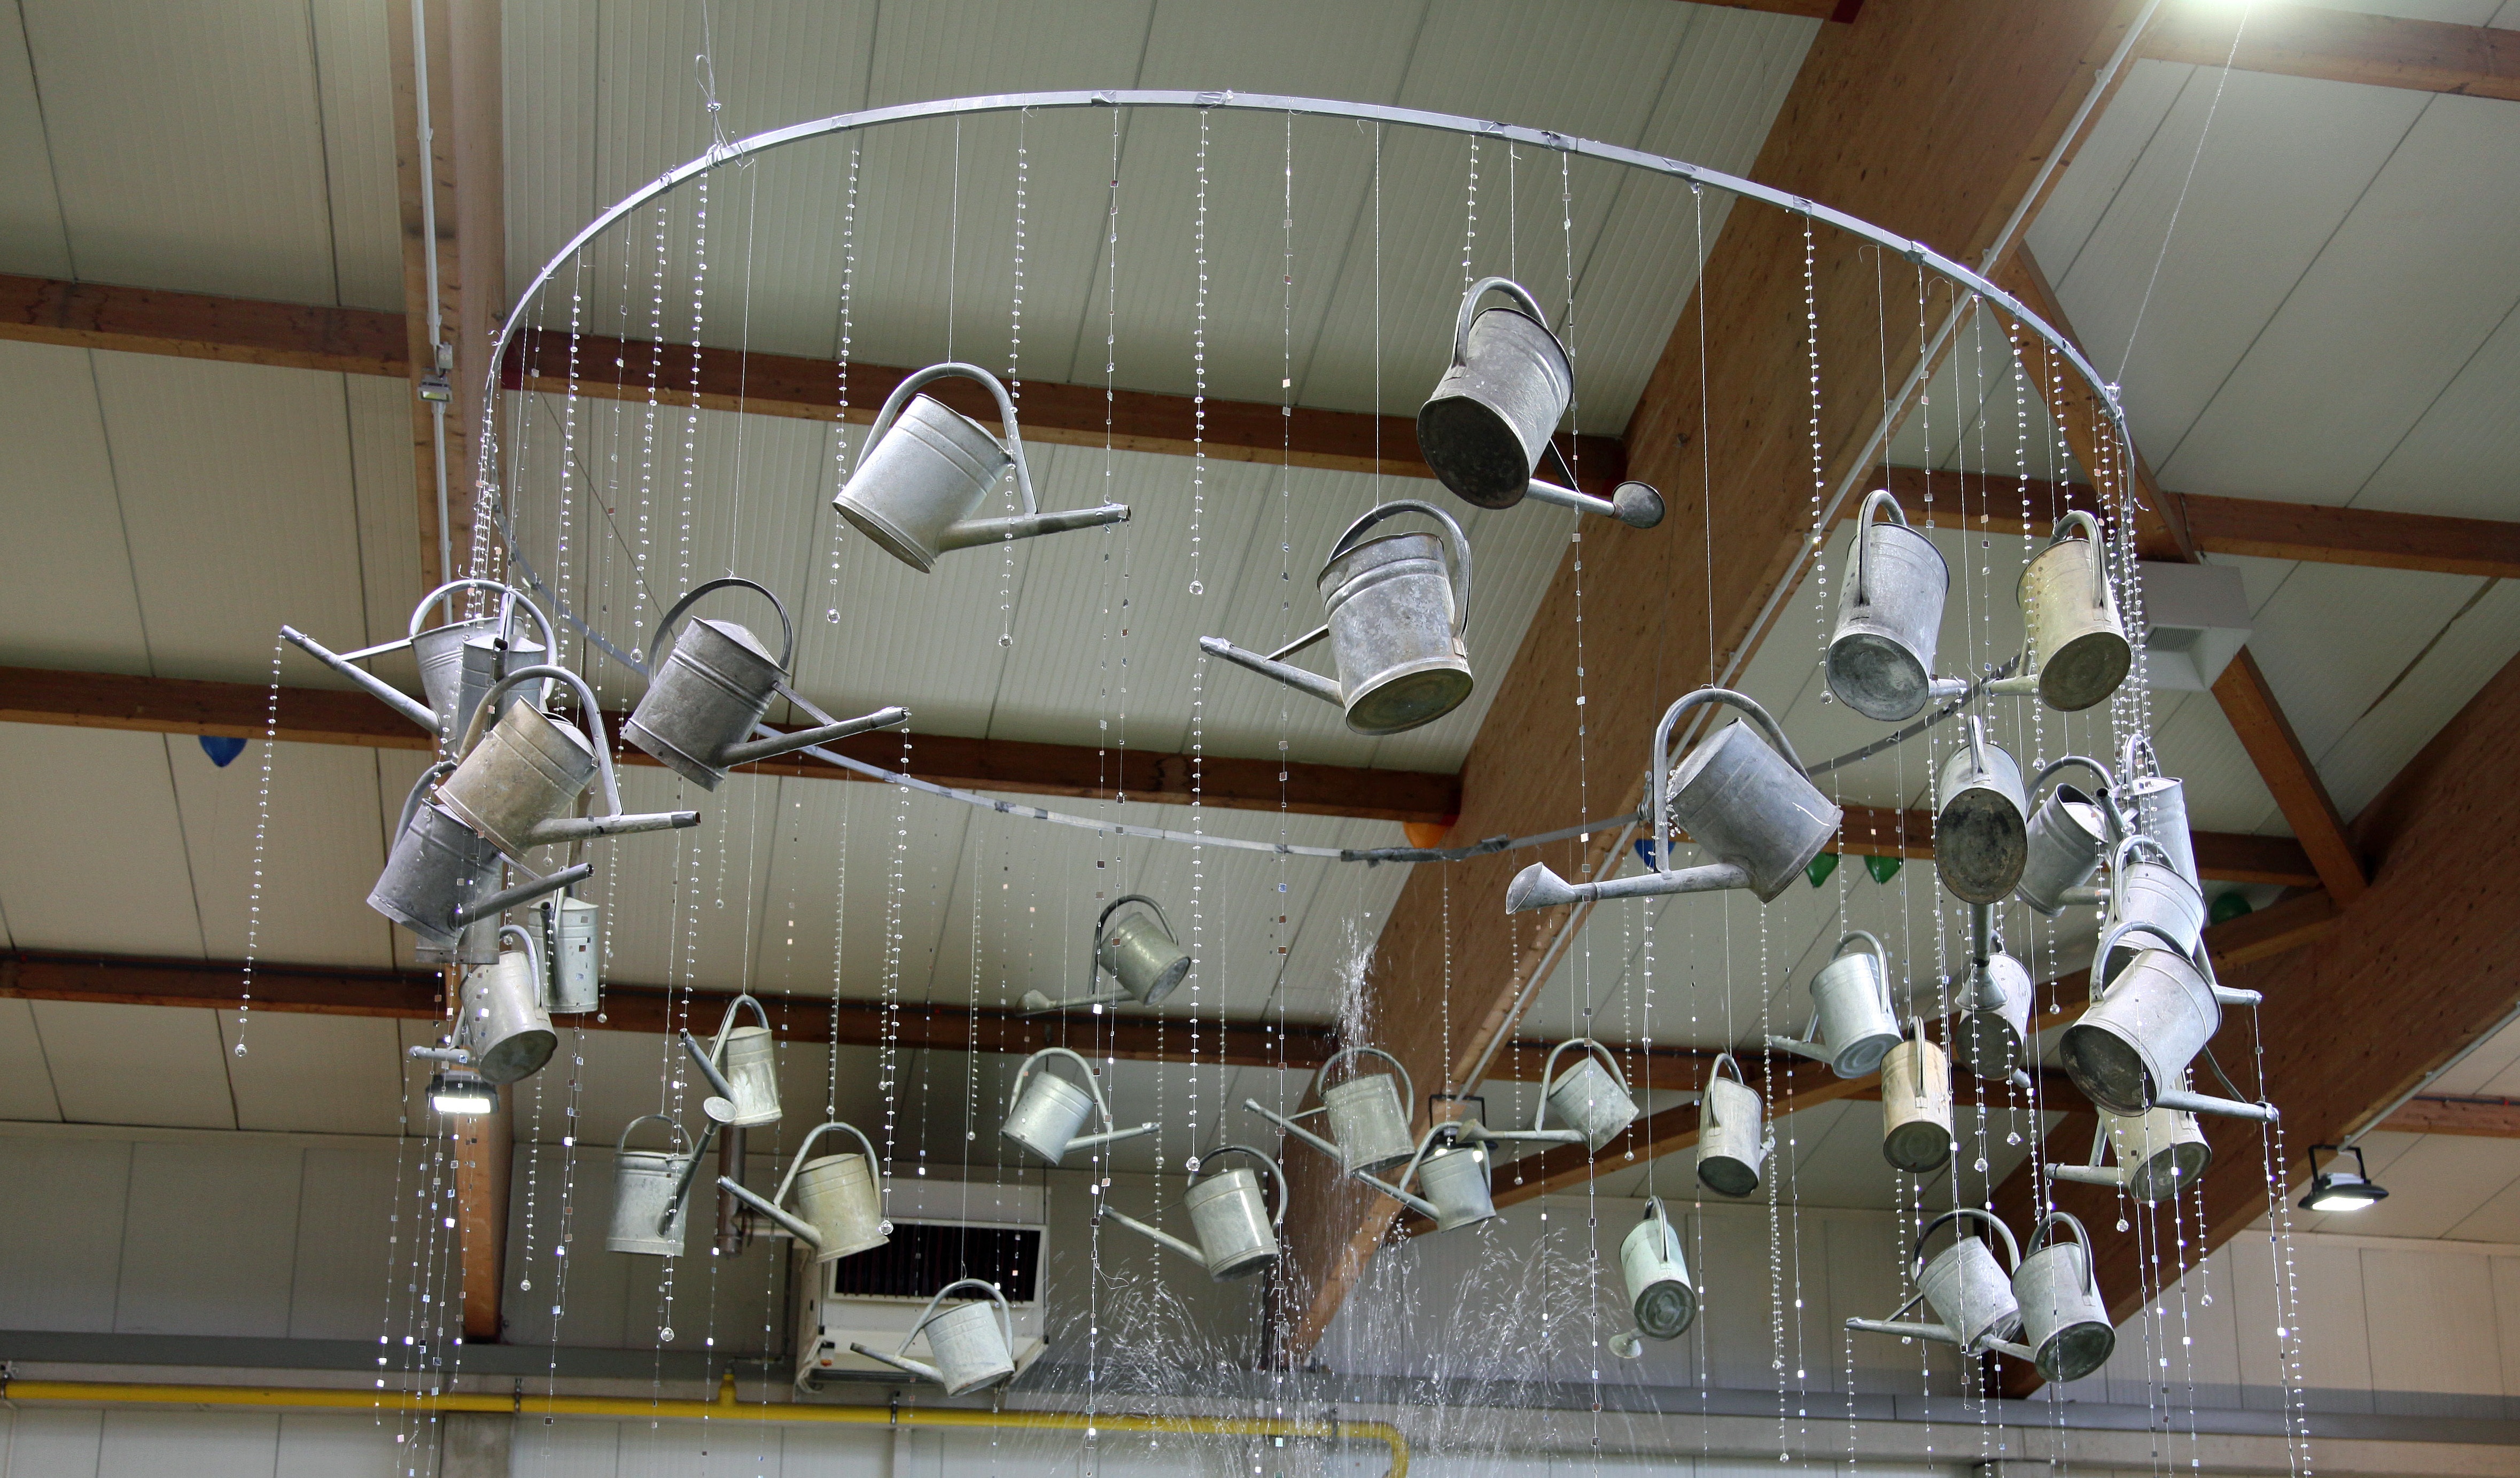
wood, old, pot, ceiling, decoration, vessel, museum, metal, room, interior design, art, tourist attraction, casting, watering can